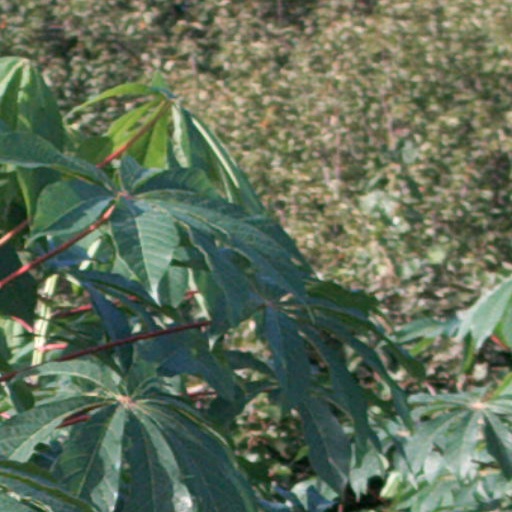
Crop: cassava